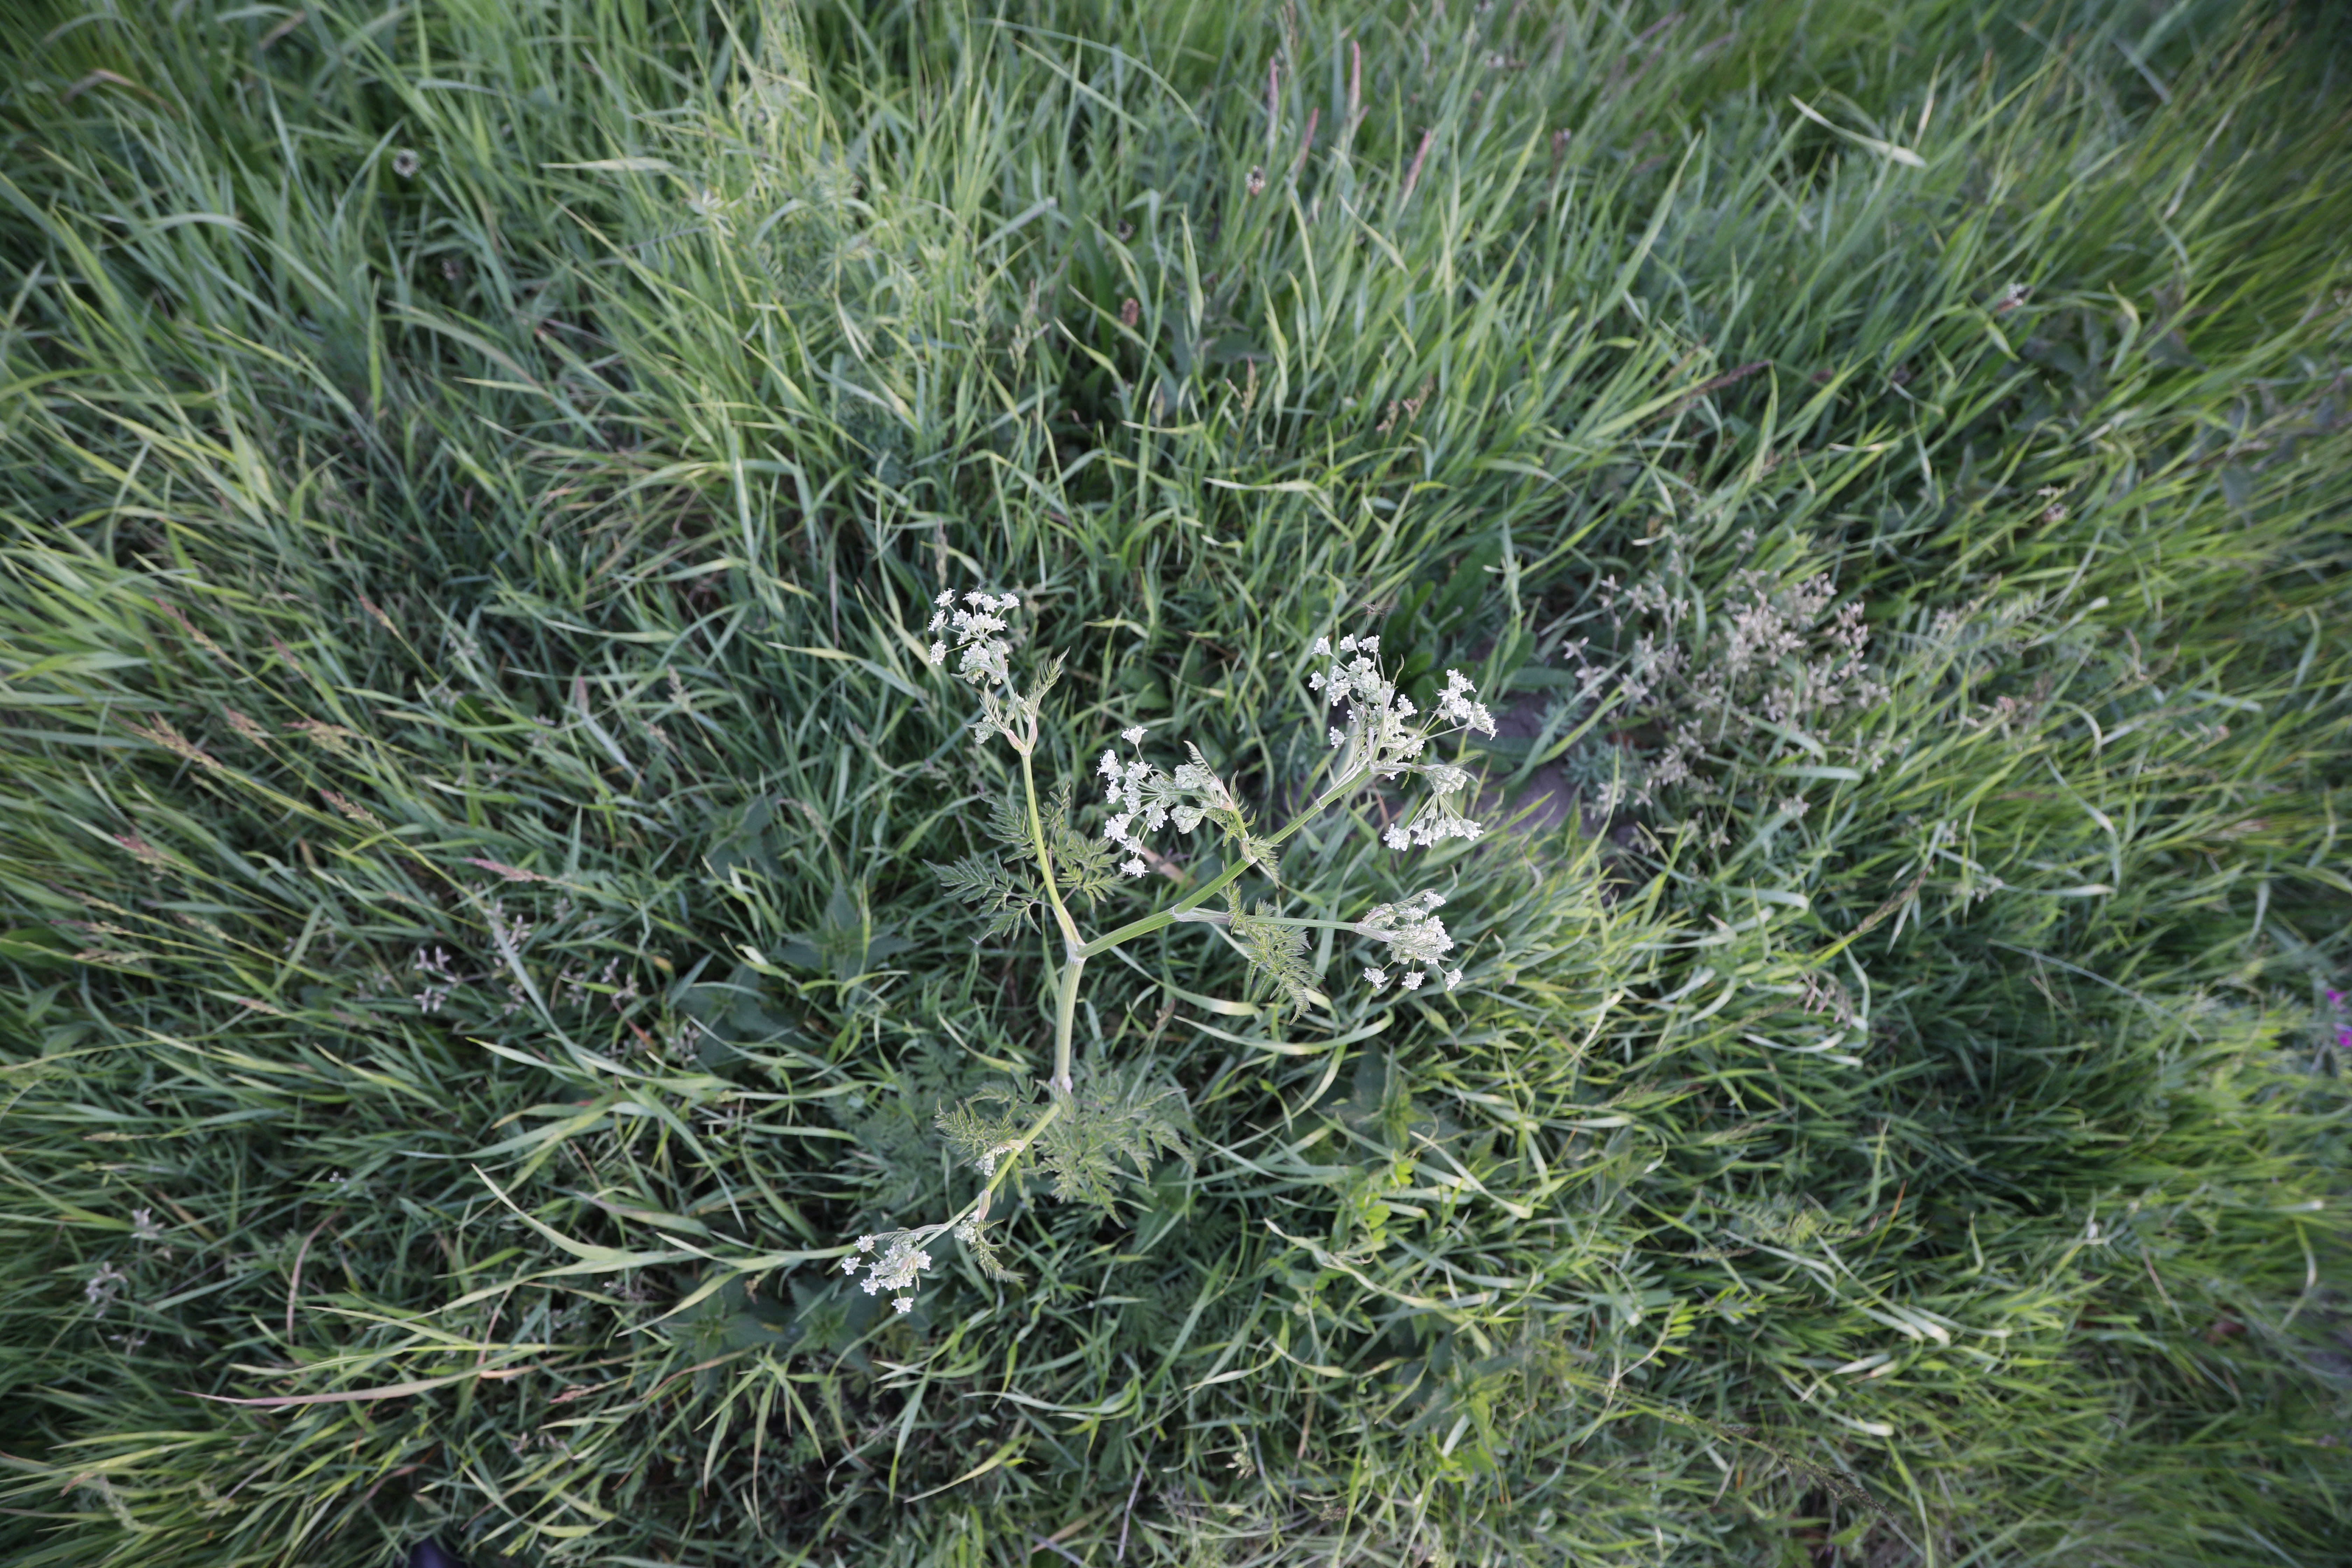
Plant species: Anthriscus sylvestris